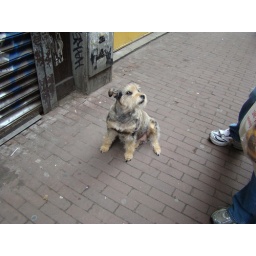
Pet dog of Brown Bar owner in Amsterdam. He's a cross between Schnauzer and Border Terrier. A cross between Sparky and Trouble